Cuteness

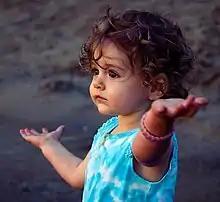
A young child

Desmond Collins, who was an Extension Lecturer of Archaeology at London University, said that the lengthened youth period of humans is part of neoteny.